Silicon compounds

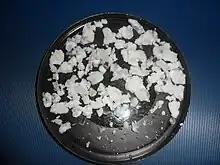
Condensed polysilicic acid

Silica is rather inert chemically. It is not attacked by any acids other than hydrofluoric acid. However, it slowly dissolves in hot concentrated alkalis, and does so rather quickly in fused metal hydroxides or carbonates, to give metal silicates. Among the elements, it is attacked only by fluorine at room temperature to form silicon tetrafluoride: hydrogen and carbon also react, but require temperatures over 1000 °C to do so. Silica nevertheless reacts with many metal and metalloid oxides to form a wide variety of compounds important in the glass and ceramic industries above all, but also have many other uses: for example, sodium silicate is often used in detergents due to its buffering, saponifying, and emulsifying properties.